Colombian military decorations

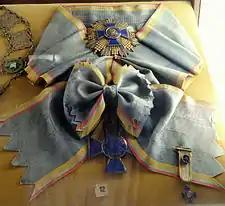
Grand Cross of the Order of Boyacá, awarded to Juscelino Kubitschek

The Order of Boyaca is awarded for exceptional services to the armed forces of Colombia, as well as to extraordinary citizens who have not served in the military forces, and is often given in recognition of 50 years military service. The badge of the order is a gold rimmed, dark blue enameled cross pattée with a large gold medallion bearing the profile of Simon Bolivar, surrounded by a blue band inscribed, "Orden de Boyaca" in gold. The star of the order has an enameled copy of the cross on a silver 8-pointed star of multiple rays, with additional "pencils" of rays between the points. The badge is suspended from a blue ribbon with narrow yellow-blue-red edges. Presented in six classes: Gran Cruz Extraordianaria (reserved for Heads of State and President-elects), Gran Cruz, Gran Official, Comendador, Official, Caballero, and Compañero.